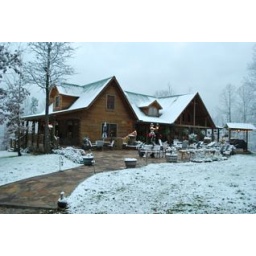
Wanted to share these pictures of our home and bed and breakfast &amp;quot;TheCabin at the Lodge&amp;quot; in Hayden.Cammie and Obby Hallmark205-266-5108DSC_0554.JPGDSC_0576.JPGDSC_0627.JPGDSC_0670.JPG